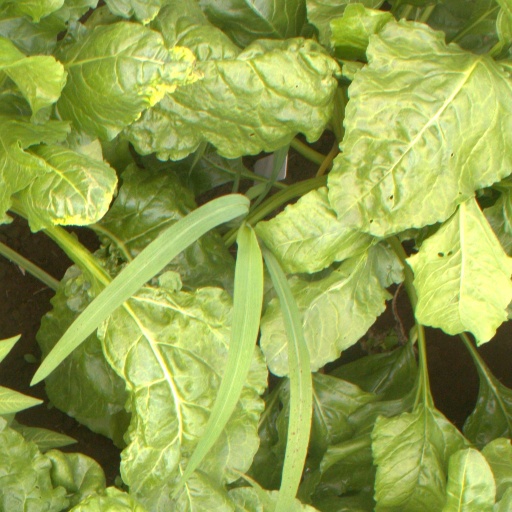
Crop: sugar beet